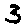
Label: 3